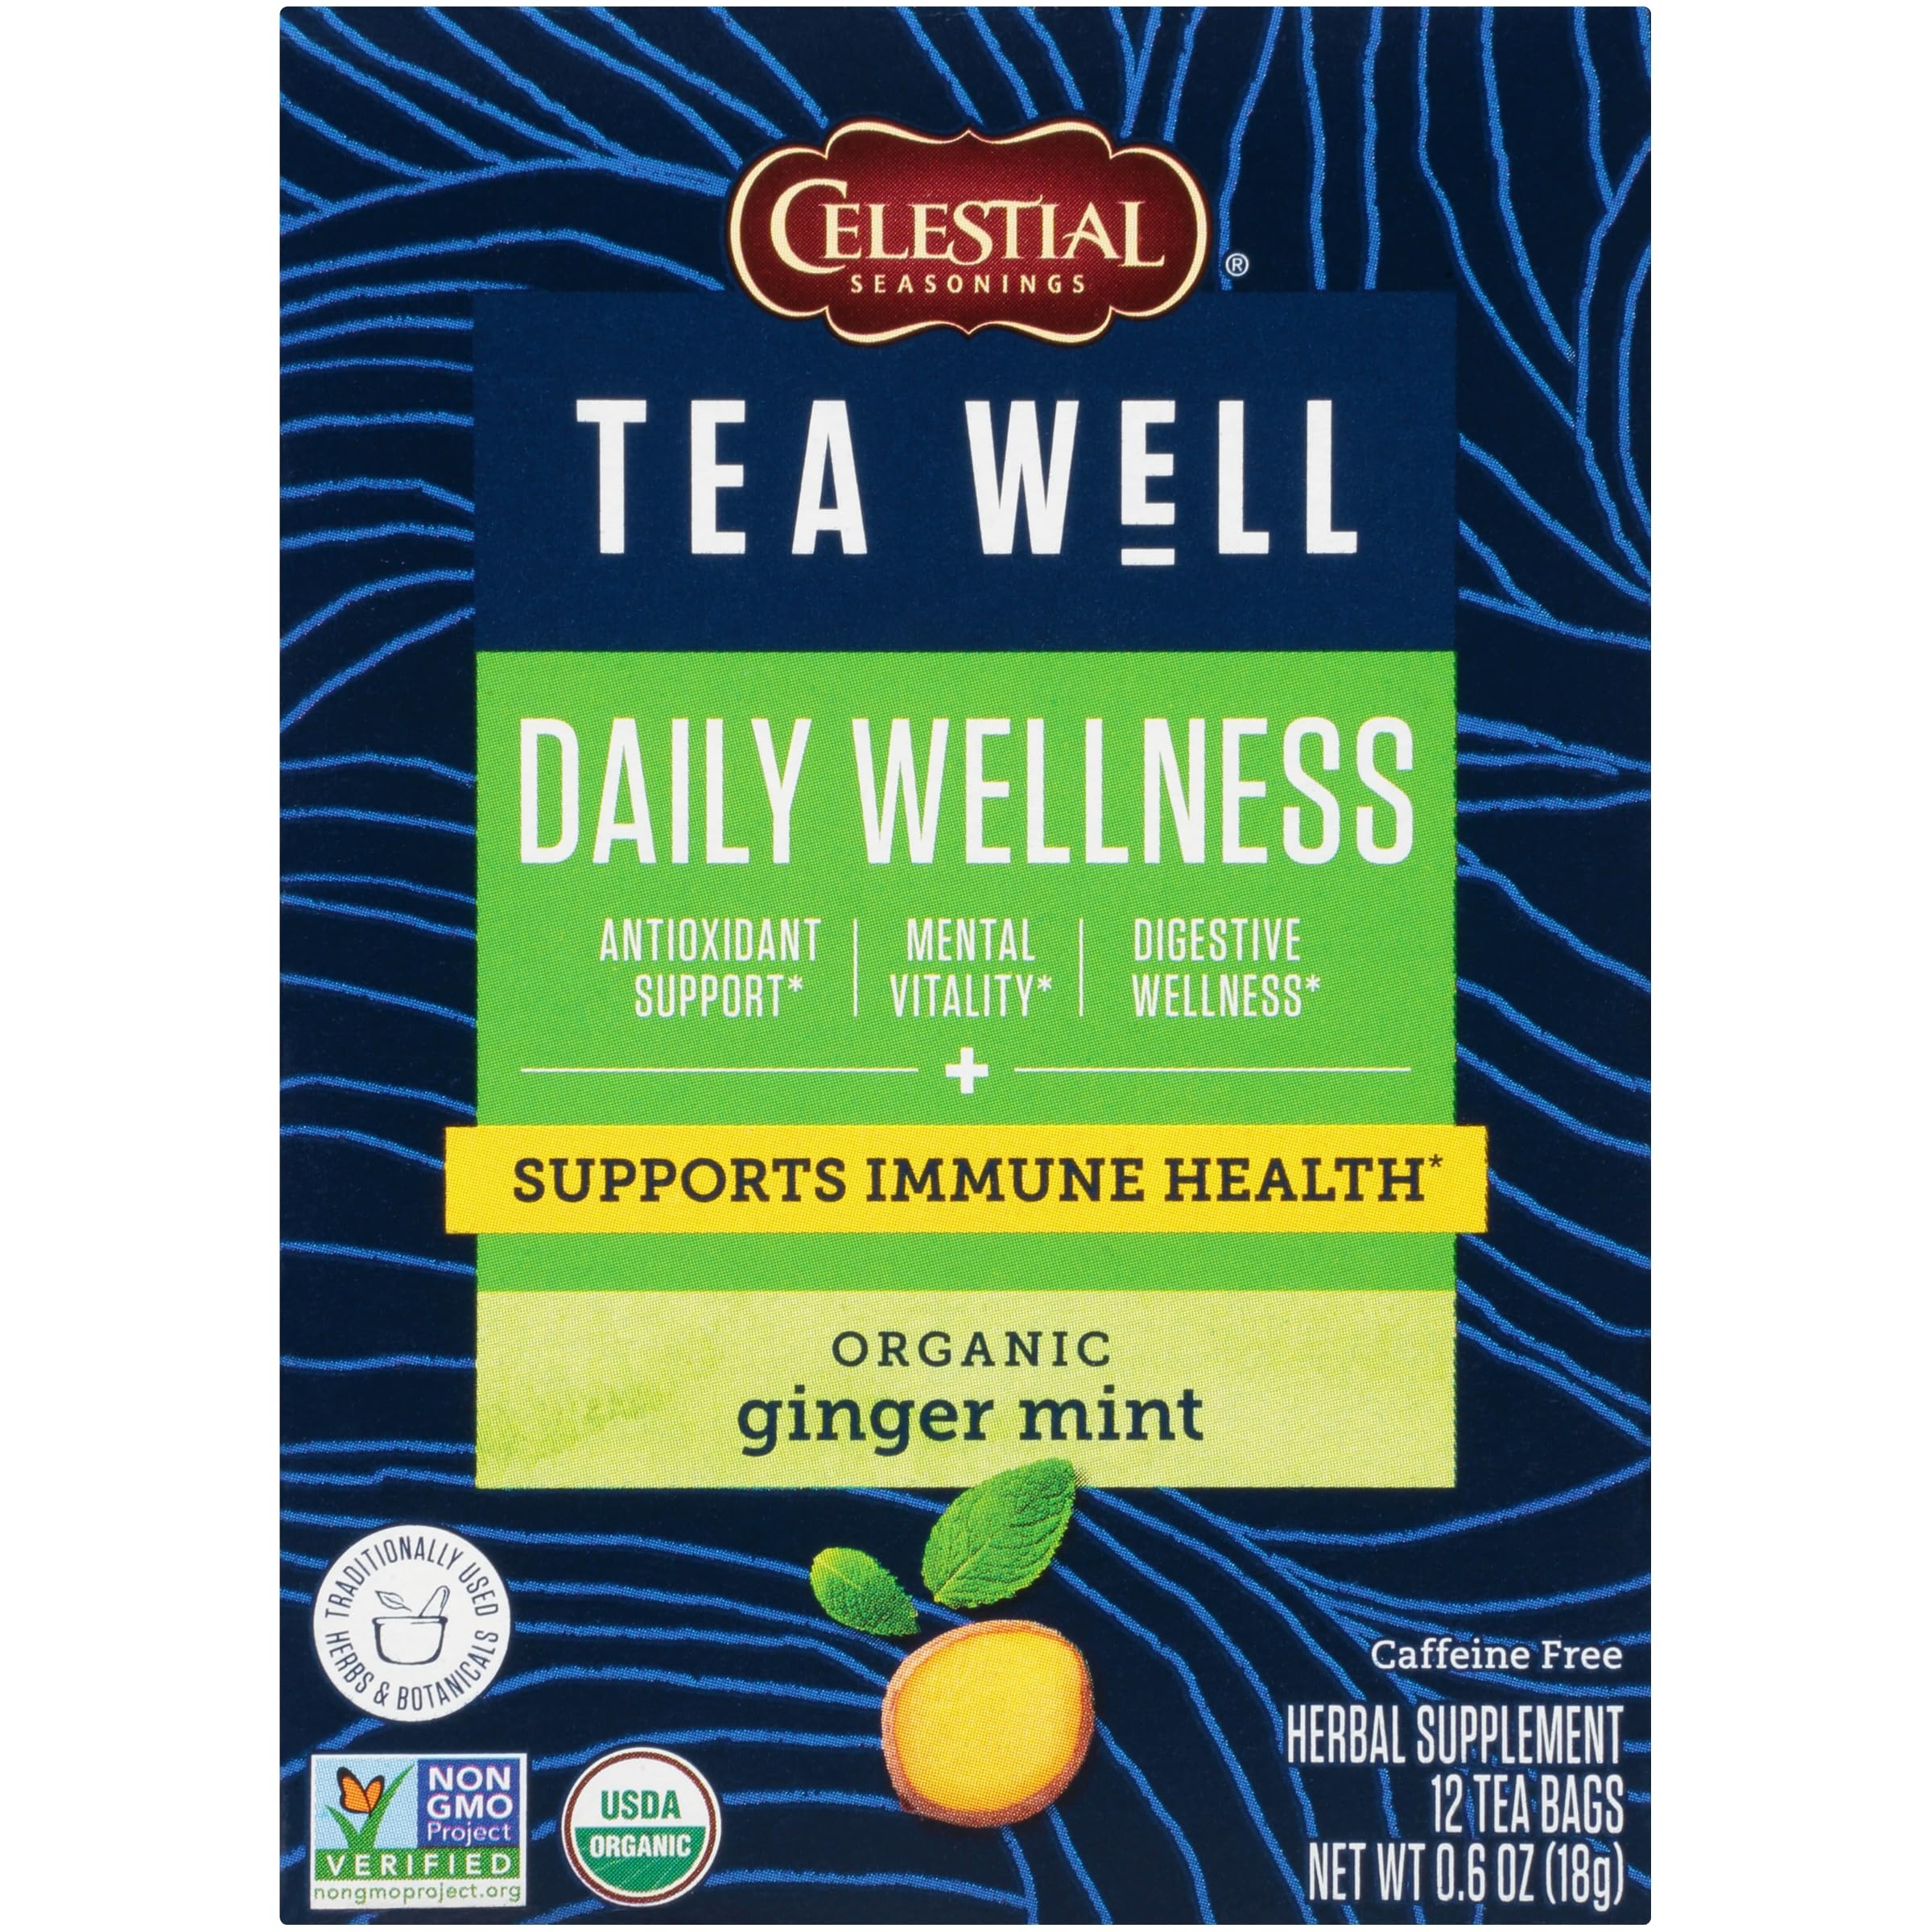
Item Name: Celestial Seasonings TeaWell Herbal Tea, Daily Wellness, Organic Ginger Mint, 12 Count
Bullet Point 1: That's why we thoughtfully balance nourishing ingredients with flavorful herbs and botanicals that have been traditionally used to support your body and mind
Bullet Point 2: Caffeine Free, Gluten Free, NONGMO Project Verified
Bullet Point 3: Each box contains 12 individually wrapped tea bags of TeaWell Organic Ginger Mint Wellness Tea
Bullet Point 4: Simply steep for 4 minutes in fresh, boiled water for the perfect cup
Bullet Point 5: TeaWell Organic Ginger Mint Wellness Tea blends cooling mint and balancing ginger with moringa and our Daily Wellness Core for all-in-one wellbeing
Value: 12.0
Unit: Count

Price: 6.065